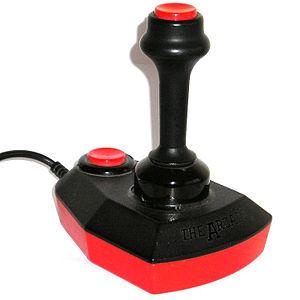
Un mécanisme, ou transmetteur, est l'association de plusieurs pièces liées entre elles par des contacts physiques qui les rendent totalement ou partiellement solidaires, selon qu'ils autorisent ou non des mouvements relatifs. La liaison mécanique est le modèle utilisé pour décrire cette relation dont la considération est primordiale dans l'étude des mécanismes. Elle emploie des représentations mathématiques qui diffèrent suivant qu'on l'aborde sous l'aspect cinématique ou sous l'aspect des actions mécaniques.
Un périphérique informatique est un dispositif connecté à un système de traitement de l'information central et qui ajoute à ce dernier des fonctionnalités.